History of Cagliari

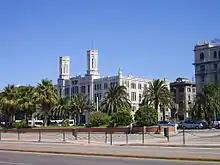
Neo-gothic city hall

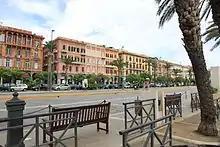
Via Roma porched avenue

In 1718, after the brief rule of the Austrian Habsburgs, the Savoy dynasty obtained the Kingdom of Sardinia, which remained an autonomous institution in relation to the mainland states of the dynasty and solemnly swore to respect the ancient customs and privileges. But the eighteenth century was the era of absolute monarchies, and the new ruling house gradually transformed the old kingdom created by the medieval Aragonese kings into one best suited to the needs of the new times. In order not to convene the parliament, the rulers did not increase the "donativo", the taxes collected for the sovereign. For half a century Spanish remained the official language. The formal capital was Cagliari, but now all decisions were made at the court of Turin, residence of the monarchs. Nevertheless, the city slowly grew and benefitted from the Age of Enlightenment, with the reorganization of the university, the strengthening of the defense system, the restructuring of the Royal Palace, and access to the markets of central and northern Italy and Europe.